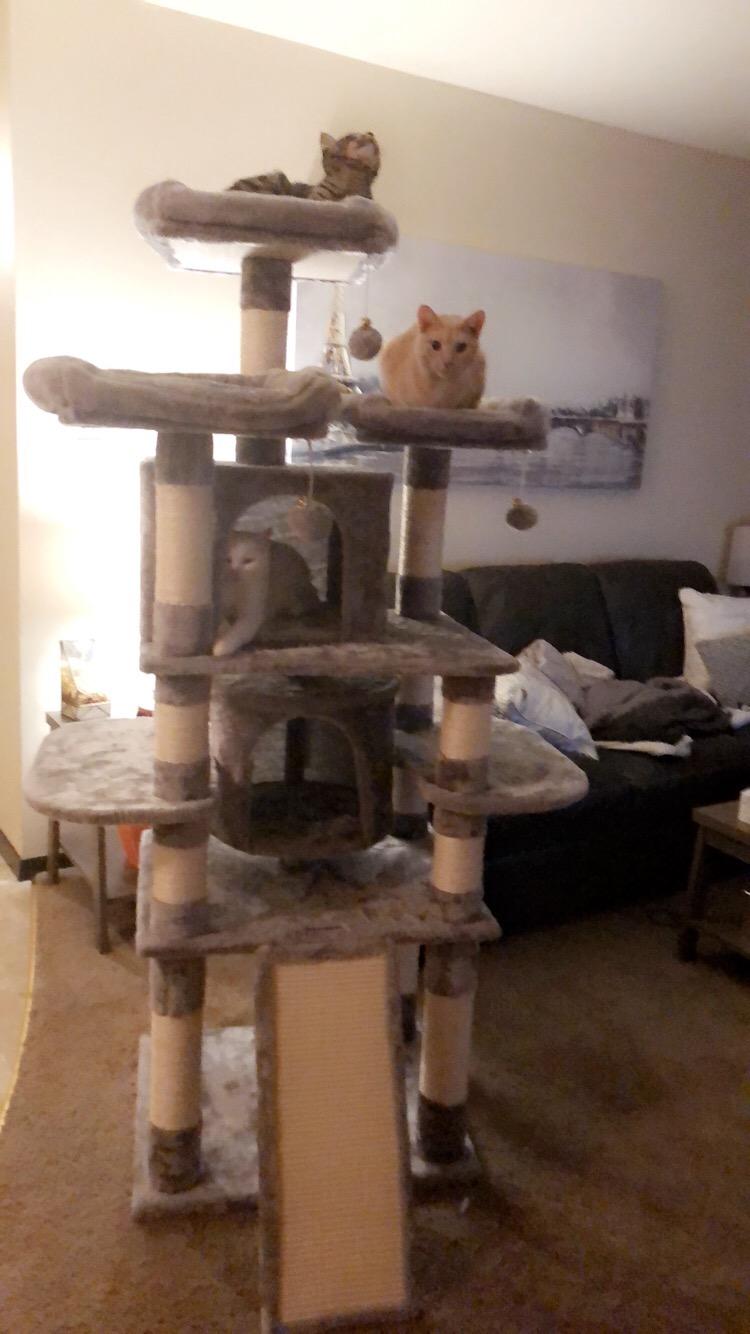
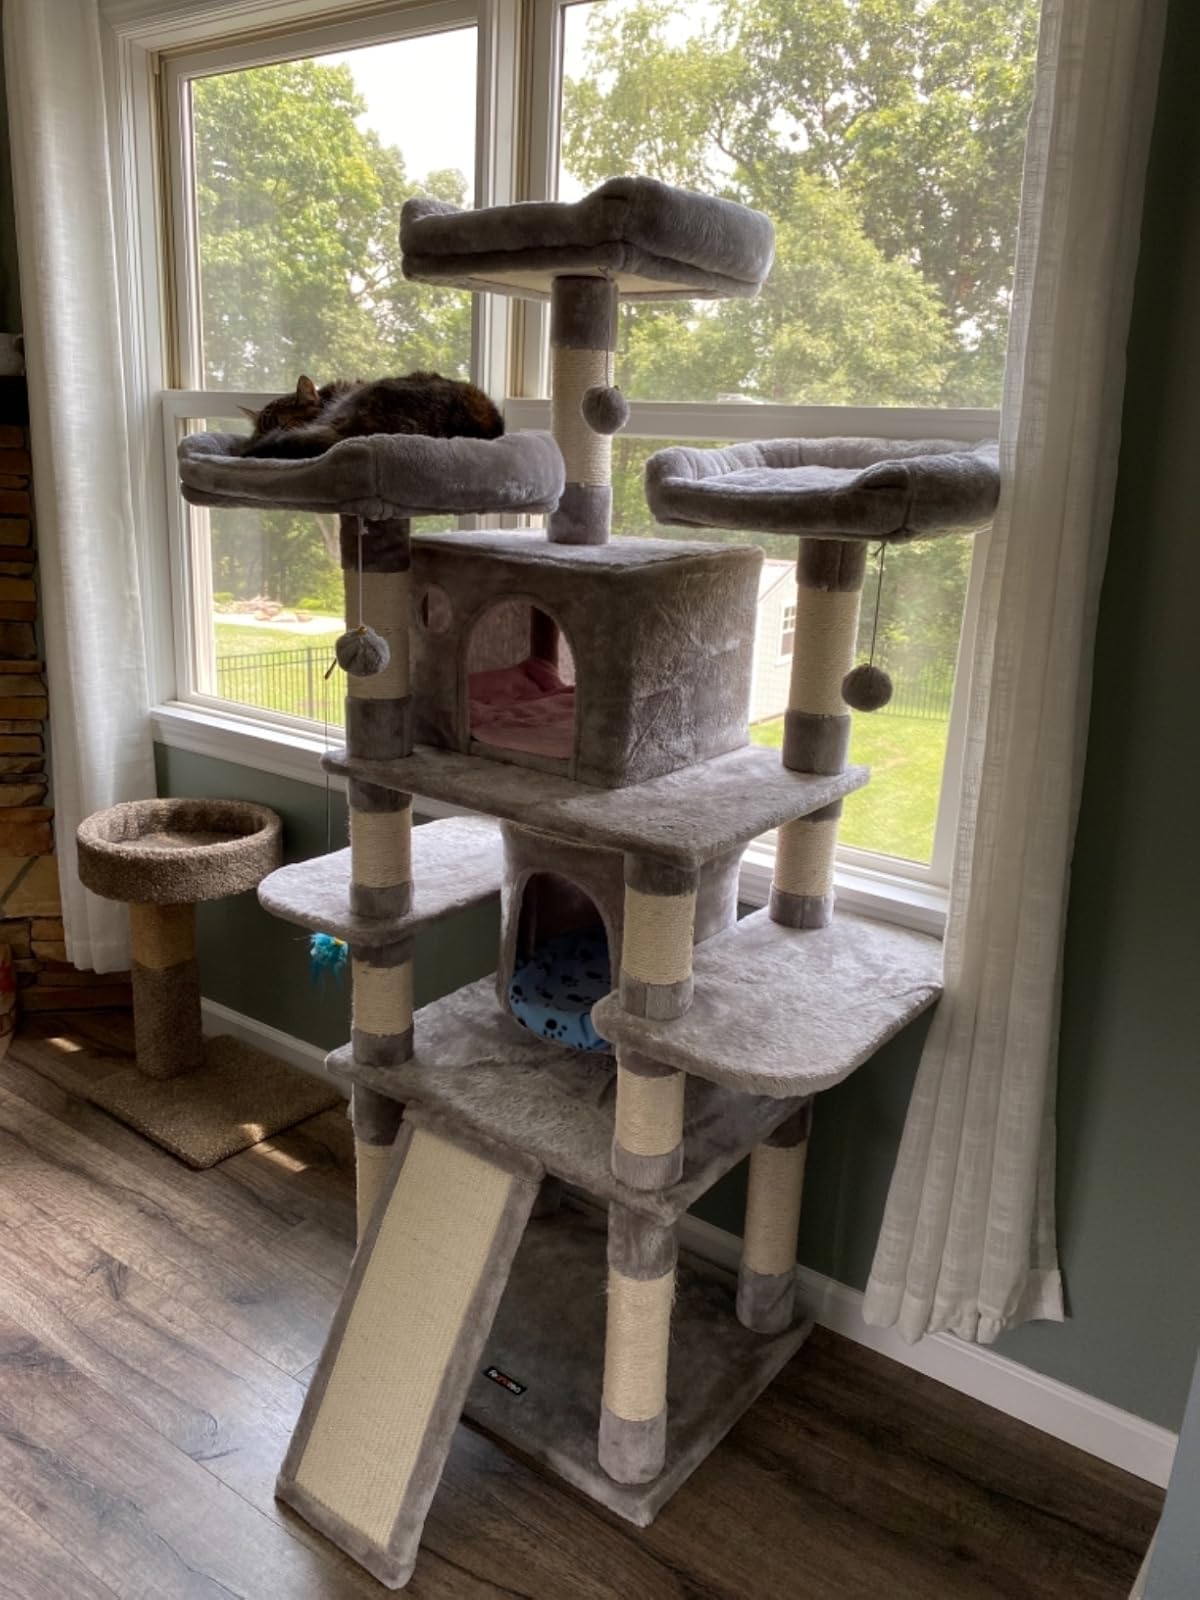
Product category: items_cat tree
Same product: yes